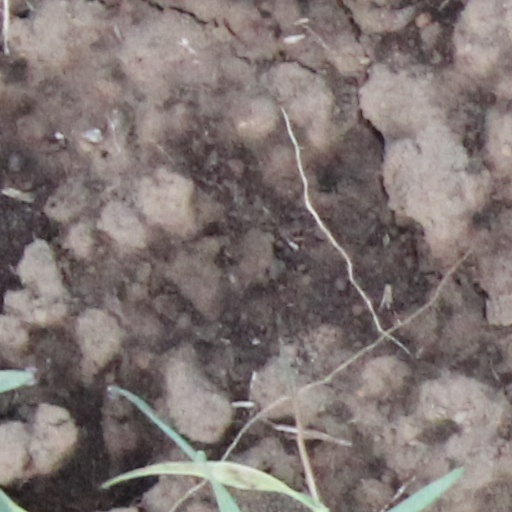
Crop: wheat